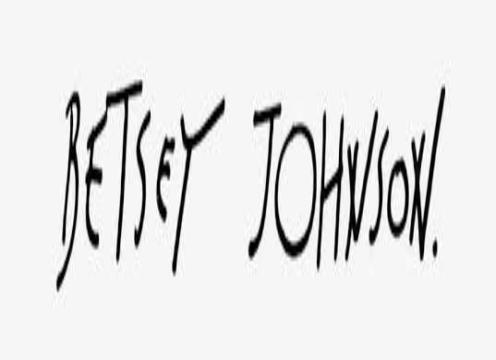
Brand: Betsey Johnson
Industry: Clothes